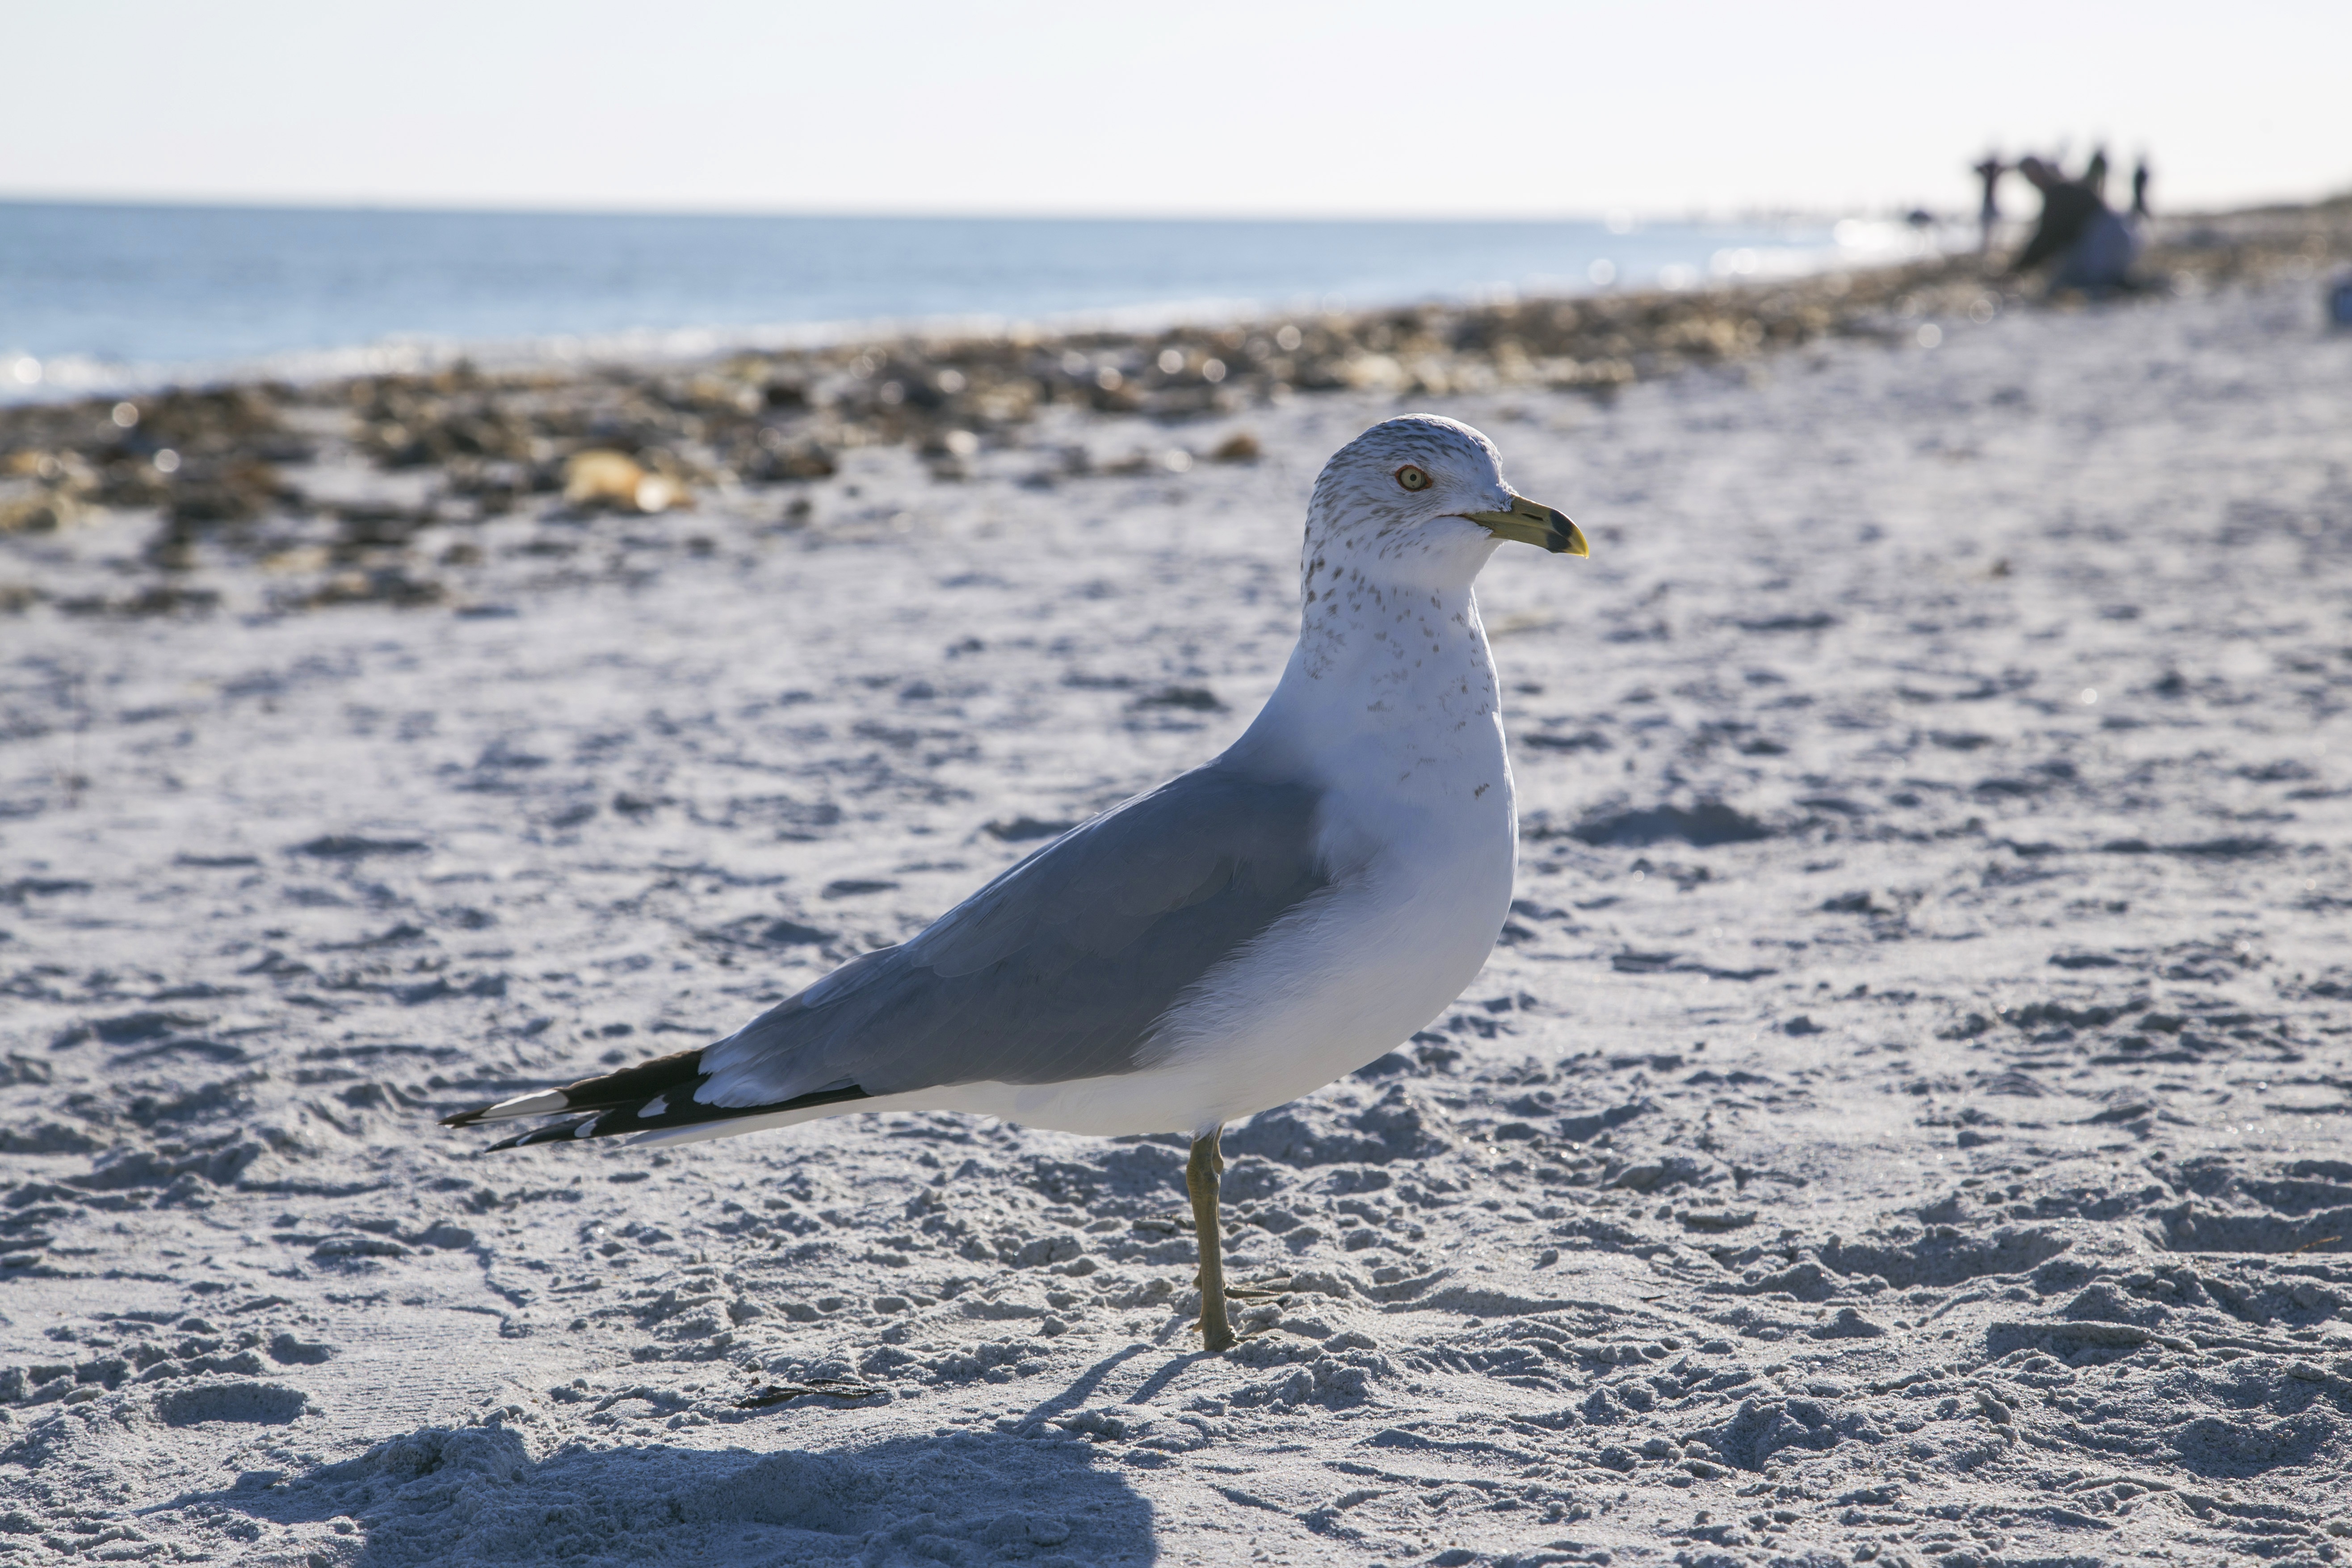
beach, landscape, sea, coast, water, nature, outdoor, sand, ocean, bird, white, shore, wave, animal, seabird, seagull, summer, vacation, travel, coastline, wildlife, wild, gull, scenic, usa, seashore, fauna, one, vertebrate, day, albatross, florida, charadriiformes, european herring gull